Genji Monogatari Emaki

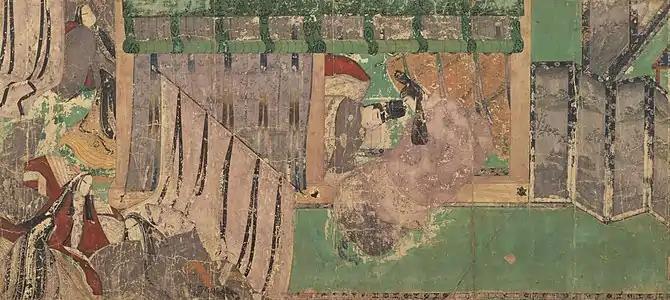

The original scroll was about 450 feet long. It consisted of twenty rolls, contained over 100 paintings, and had over 300 sheets of calligraphy. The surviving scrolls of The Genji Monogatari Emaki, however, are not a complete depiction of "The Tale of Genji". It consists of only 19 paintings, 65 sheets of text, and 9 pages of fragments housed in the Tokugawa Art Museum in Nagoya and the Gotoh Museum in Tokyo. The surviving scroll amounts to about 15 percent of the original scroll.